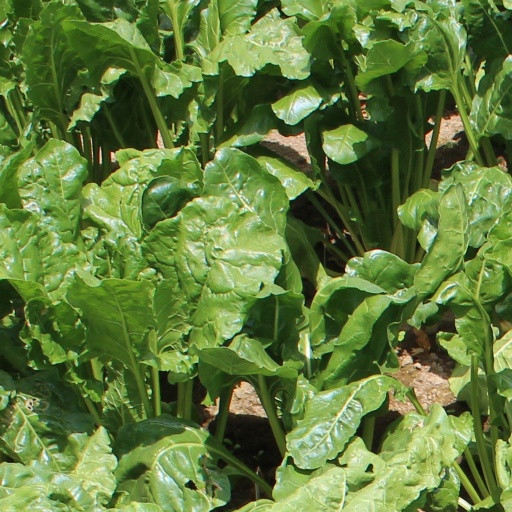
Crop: sugar beet